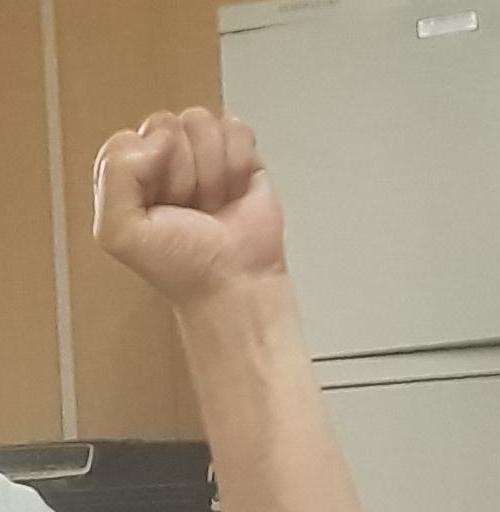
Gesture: fist